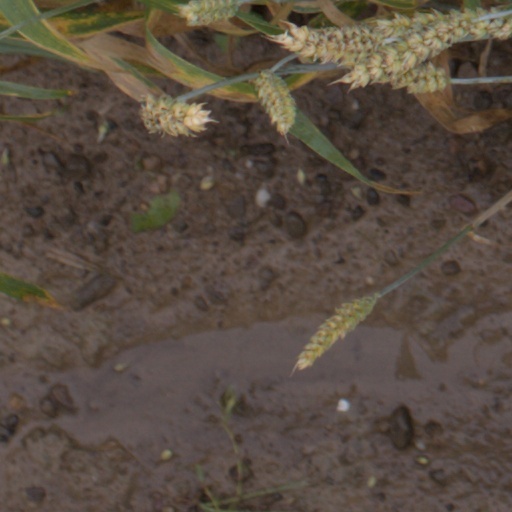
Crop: wheat